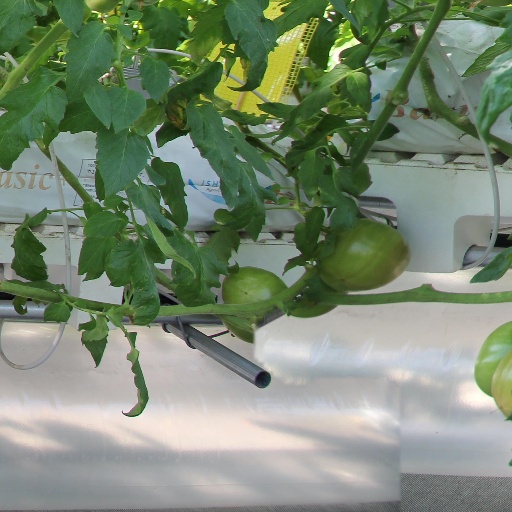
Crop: tomato